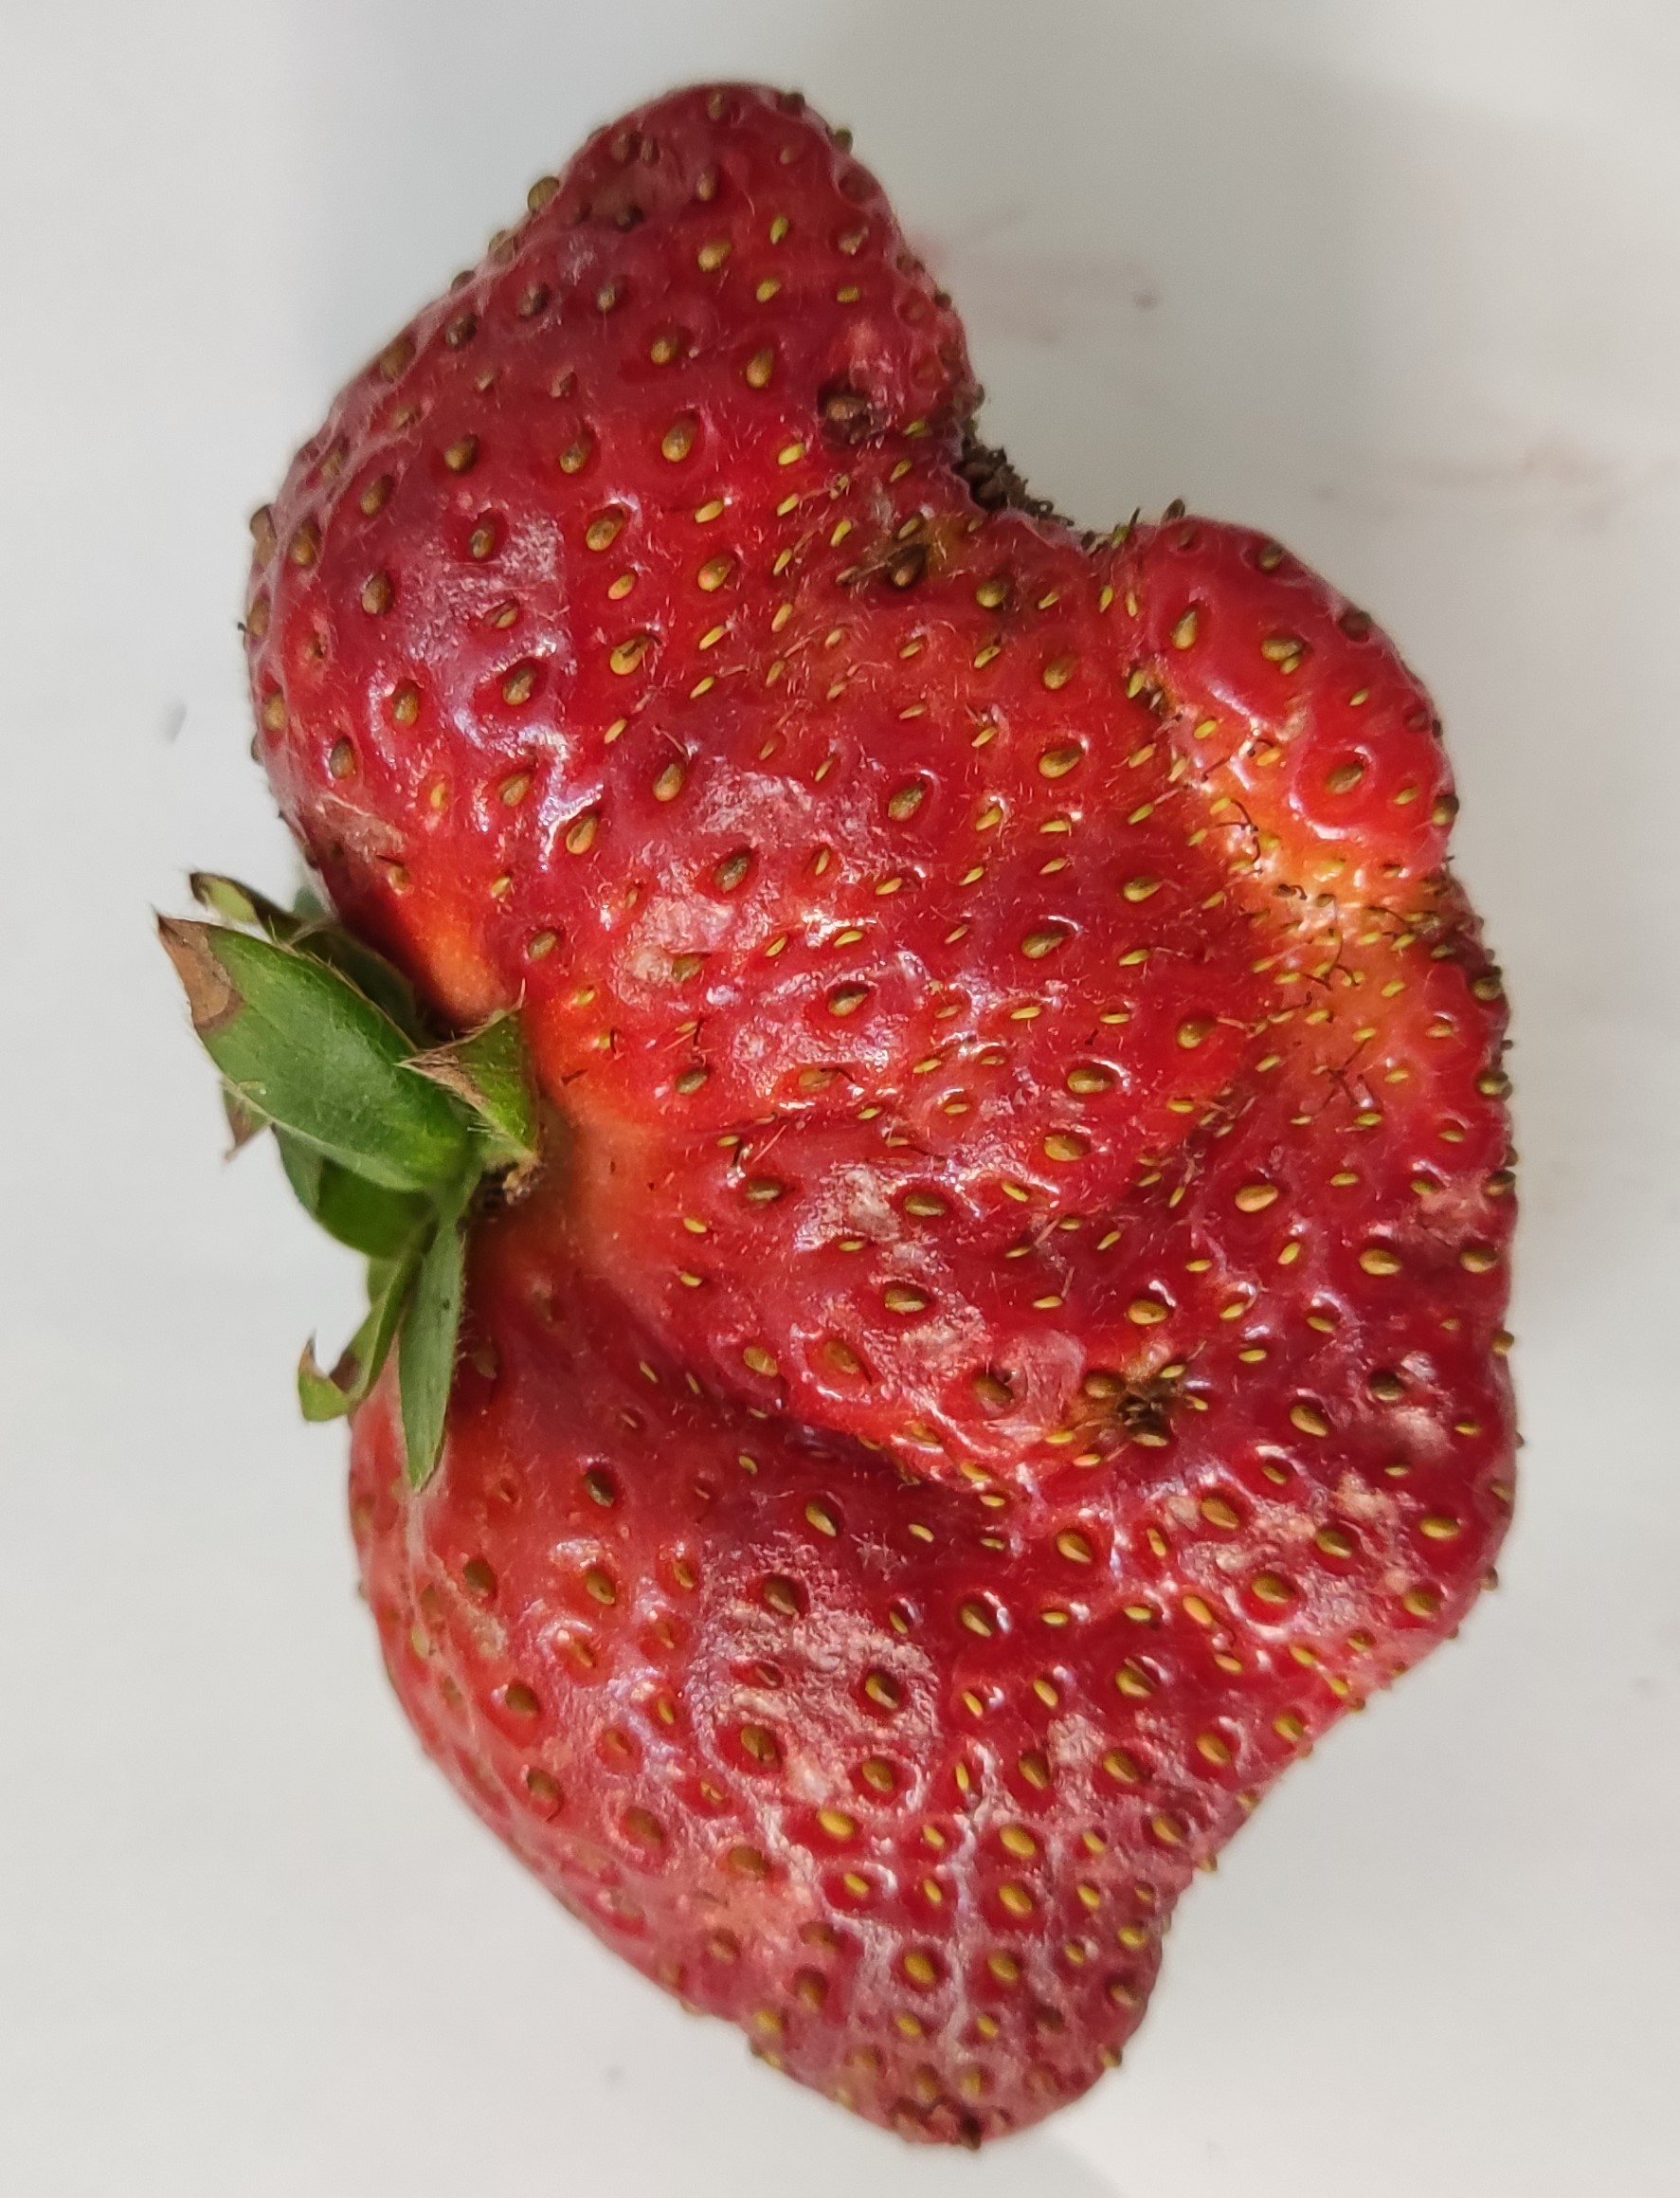
Fruit: strawberry
Condition: fresh